Eccremocarpus scaber

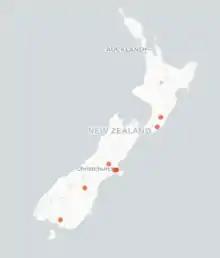

Chilean glory creeper vines tend to prefer forest edges, roadsides and waste areas where there is abundant sun and the ability to drain well, being located on the outskirts it can tolerate some shade. Areas such as the North Island and warmer temperatures of the south island i.e. Canterbury, southland and central Otago.